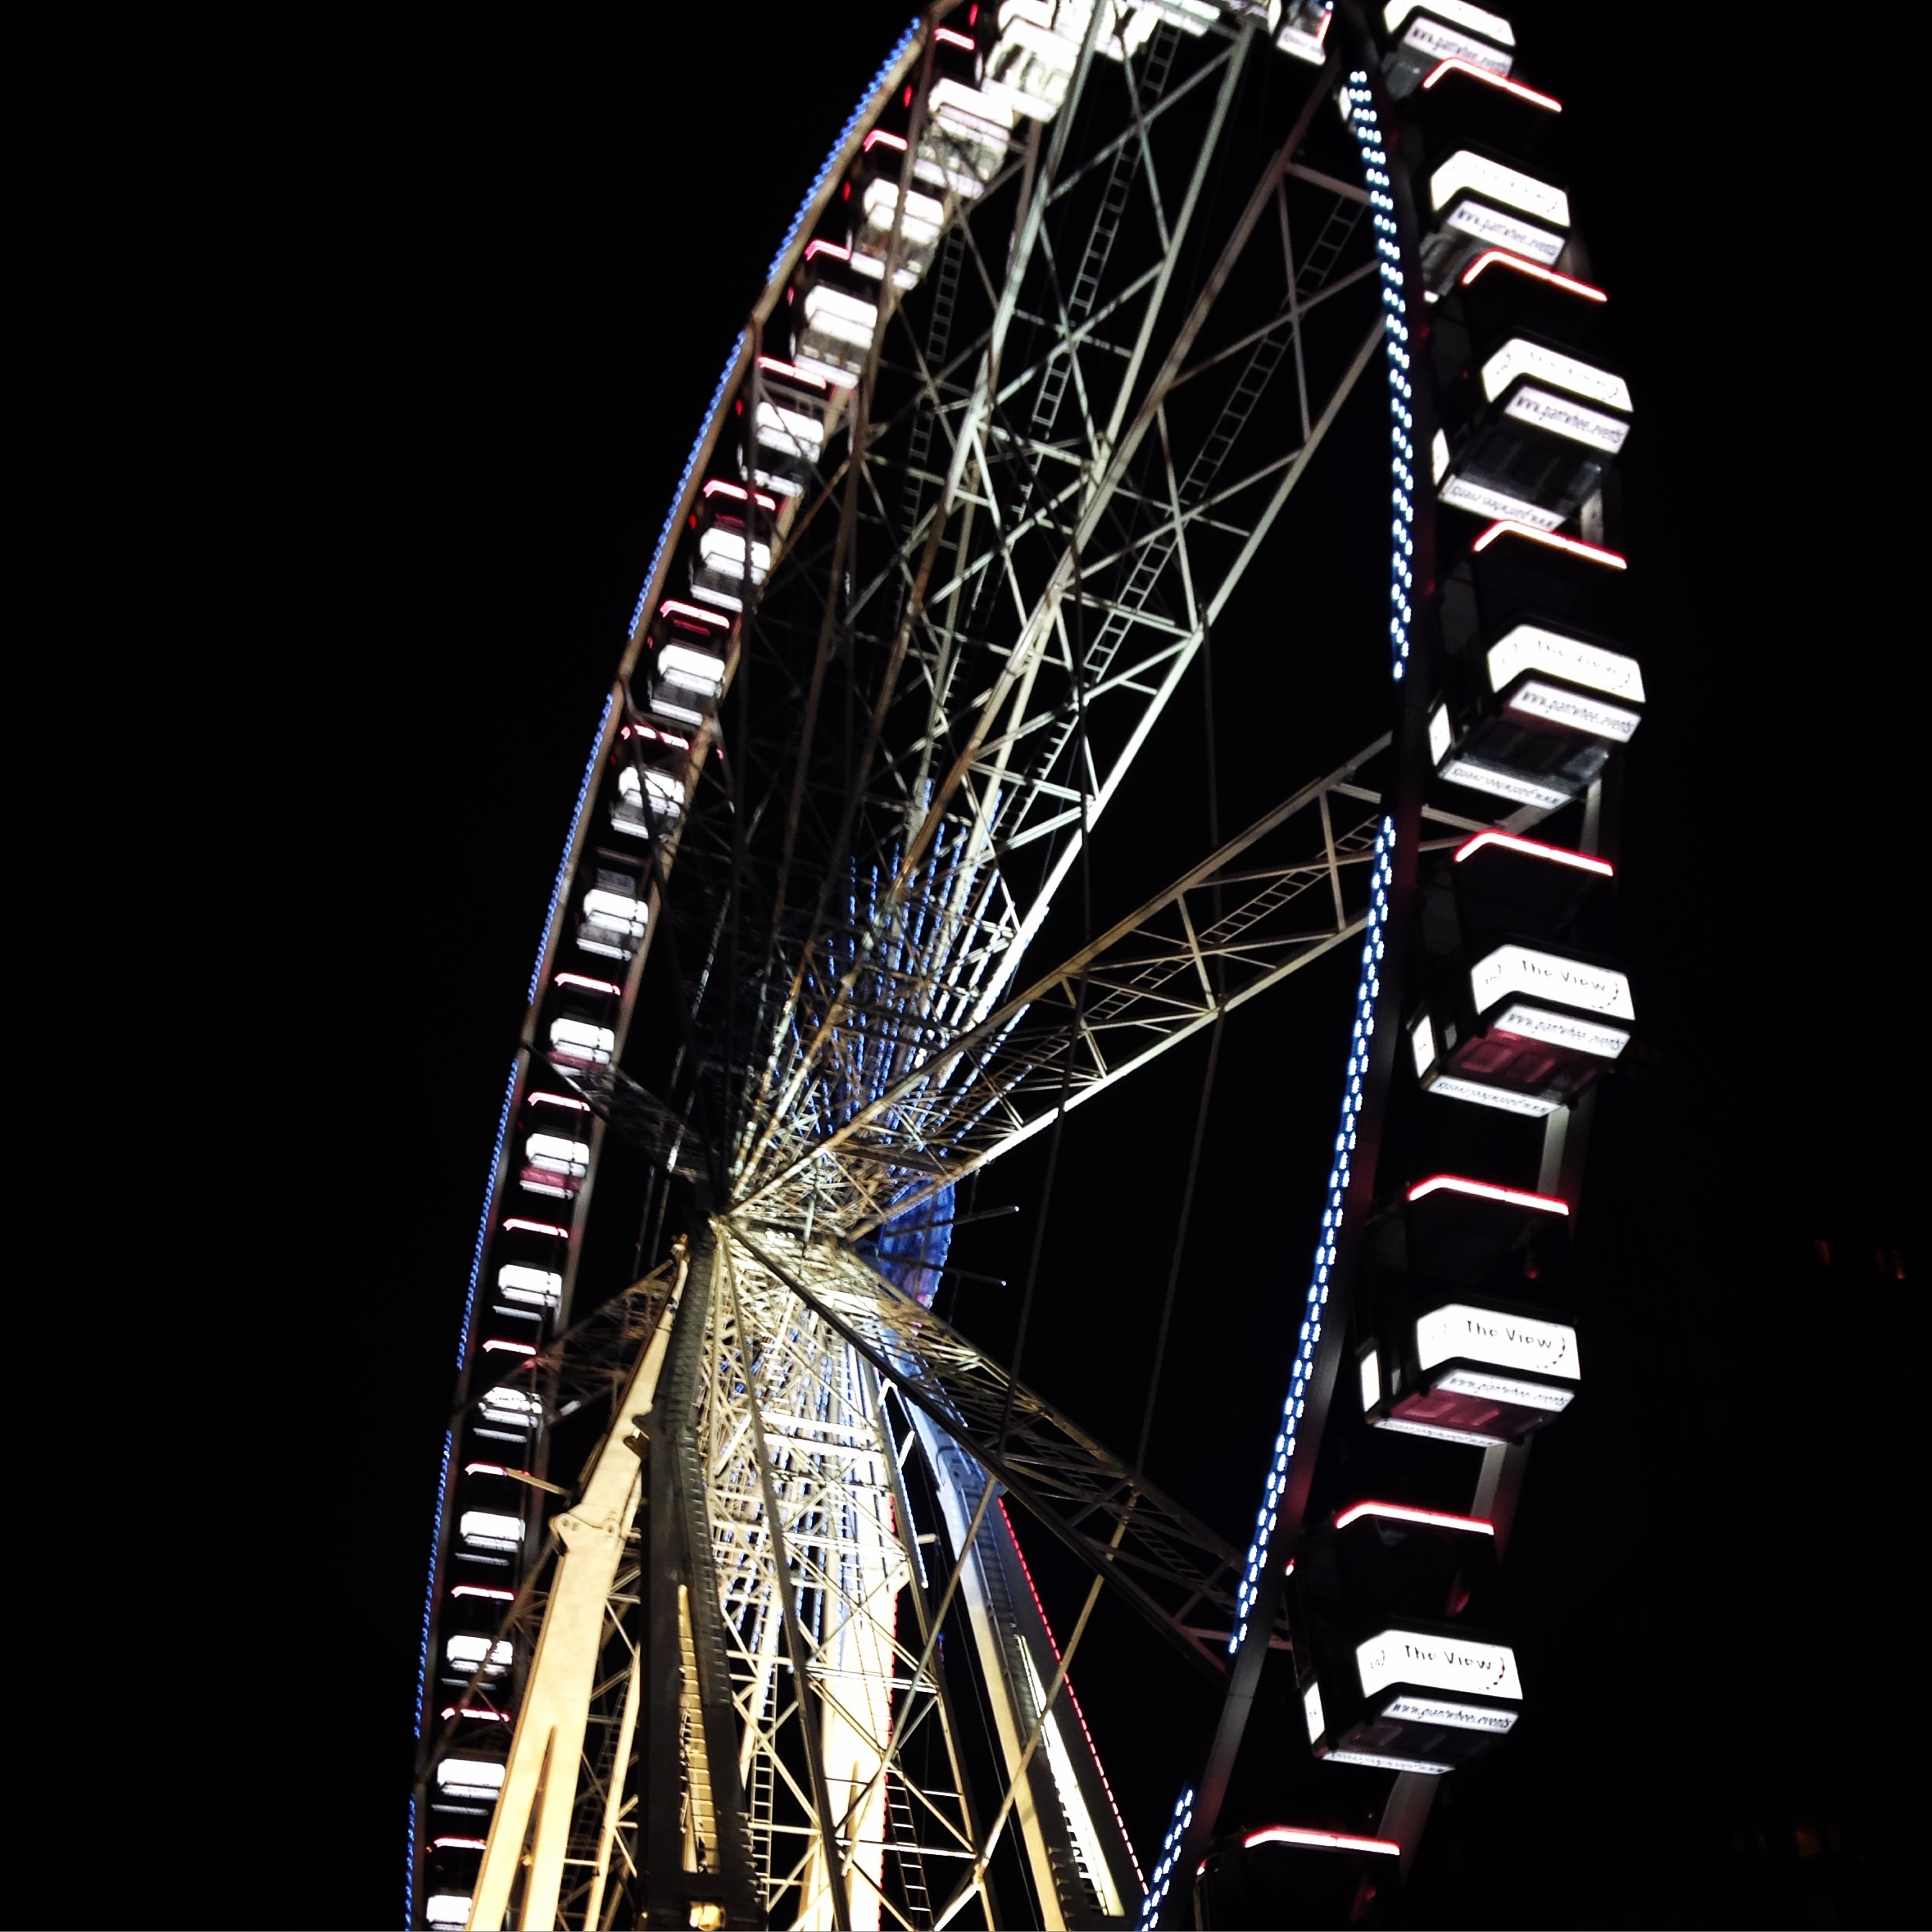
night, wheel, city, recreation, ferris wheel, amusement park, rotterdam, tourist attraction, amusement ride, outdoor recreation